Egyptian cobra

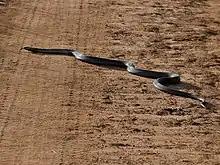
Egyptian cobra (Habitat)

"Naja haje" occurs in a wide variety of habitats like, steppes, dry to moist savannas, arid semi-desert regions with some water and vegetation. This species is frequently found near water. The Egyptian cobra is also found in agricultural fields and scrub vegetation. It also occurs in the presence of humans, where it often enters houses. It is attracted to villages by rodent pests (rats) and domestic chickens. There are also notes of the Egyptian cobra swimming in the Mediterranean Sea, and is often found in water.